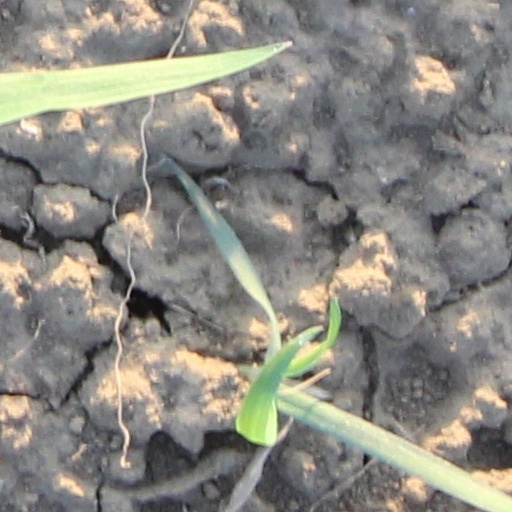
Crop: wheat